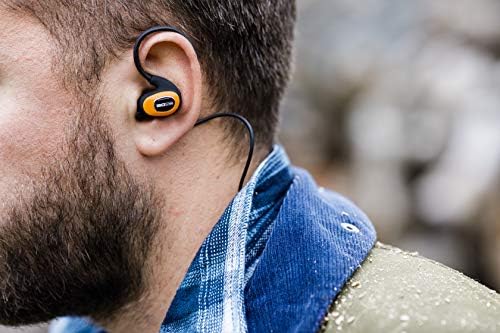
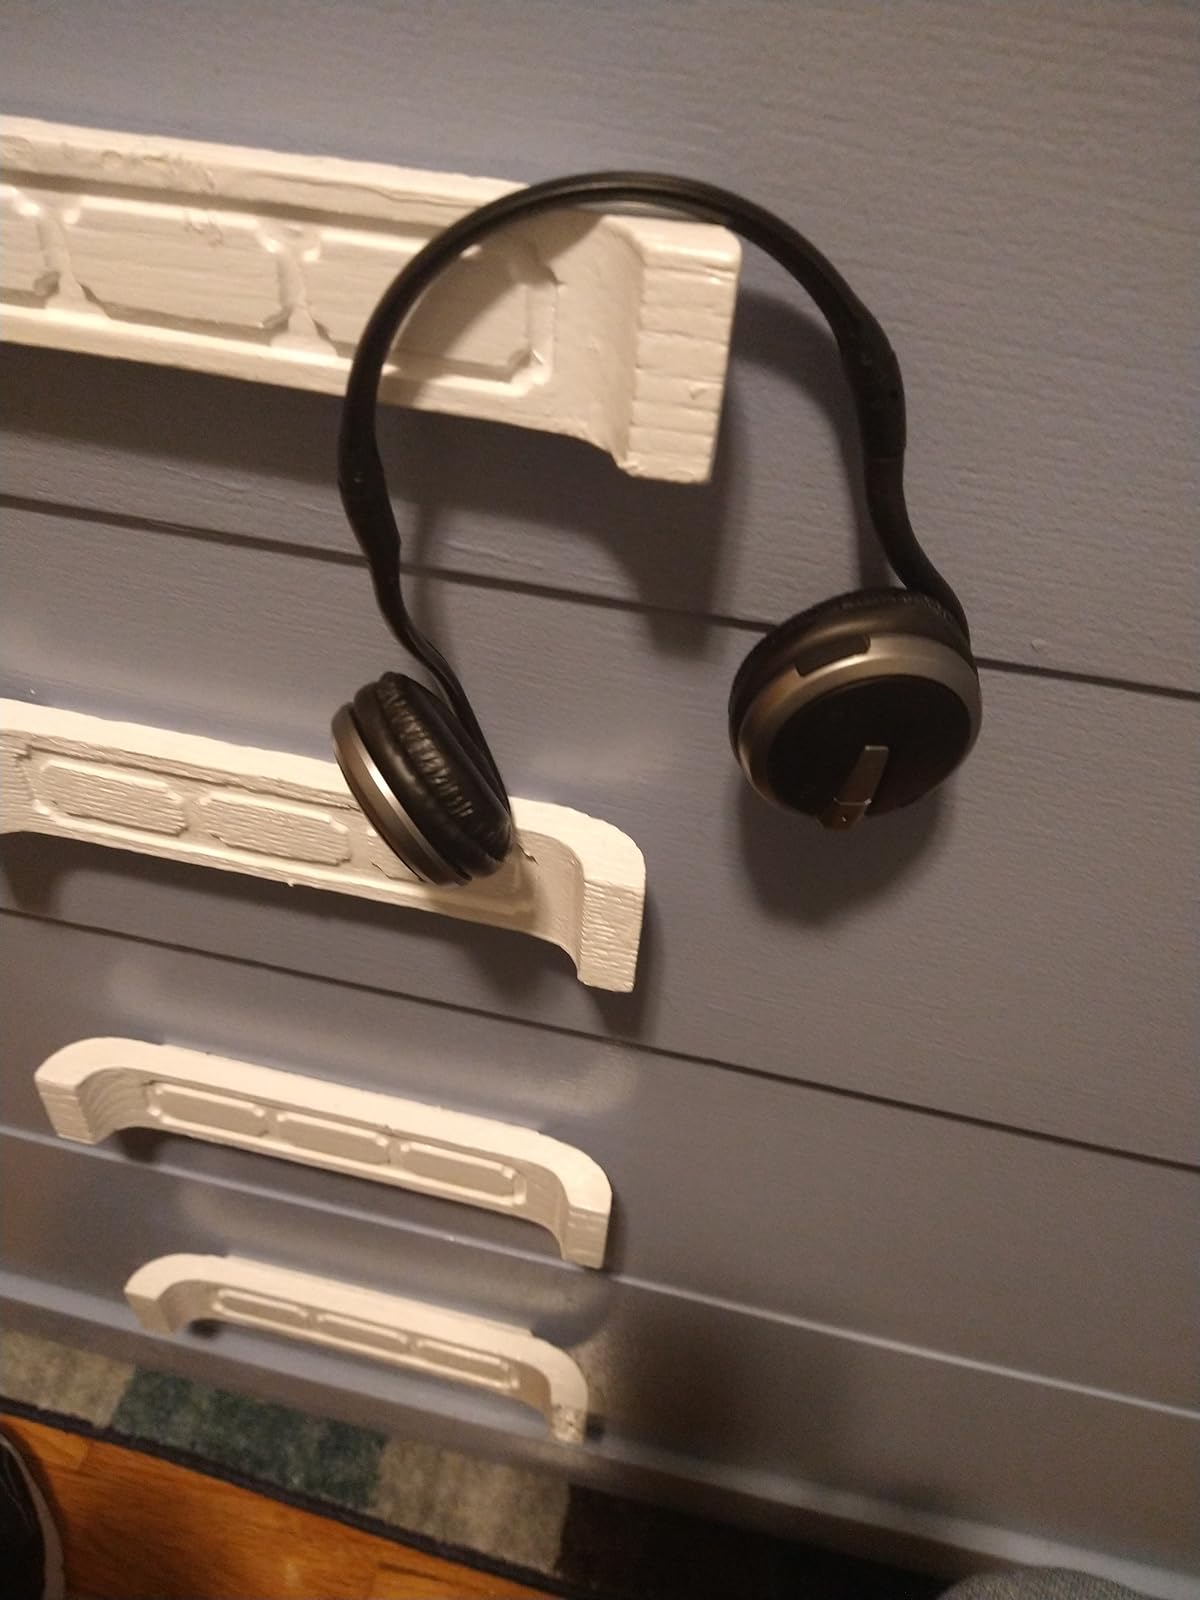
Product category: headphones
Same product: no